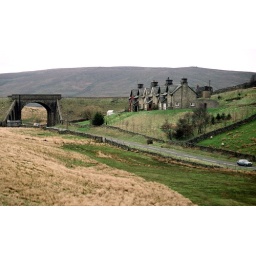
Railway bridge and terrace houses near Garsdale Head. Yorkshire, England.